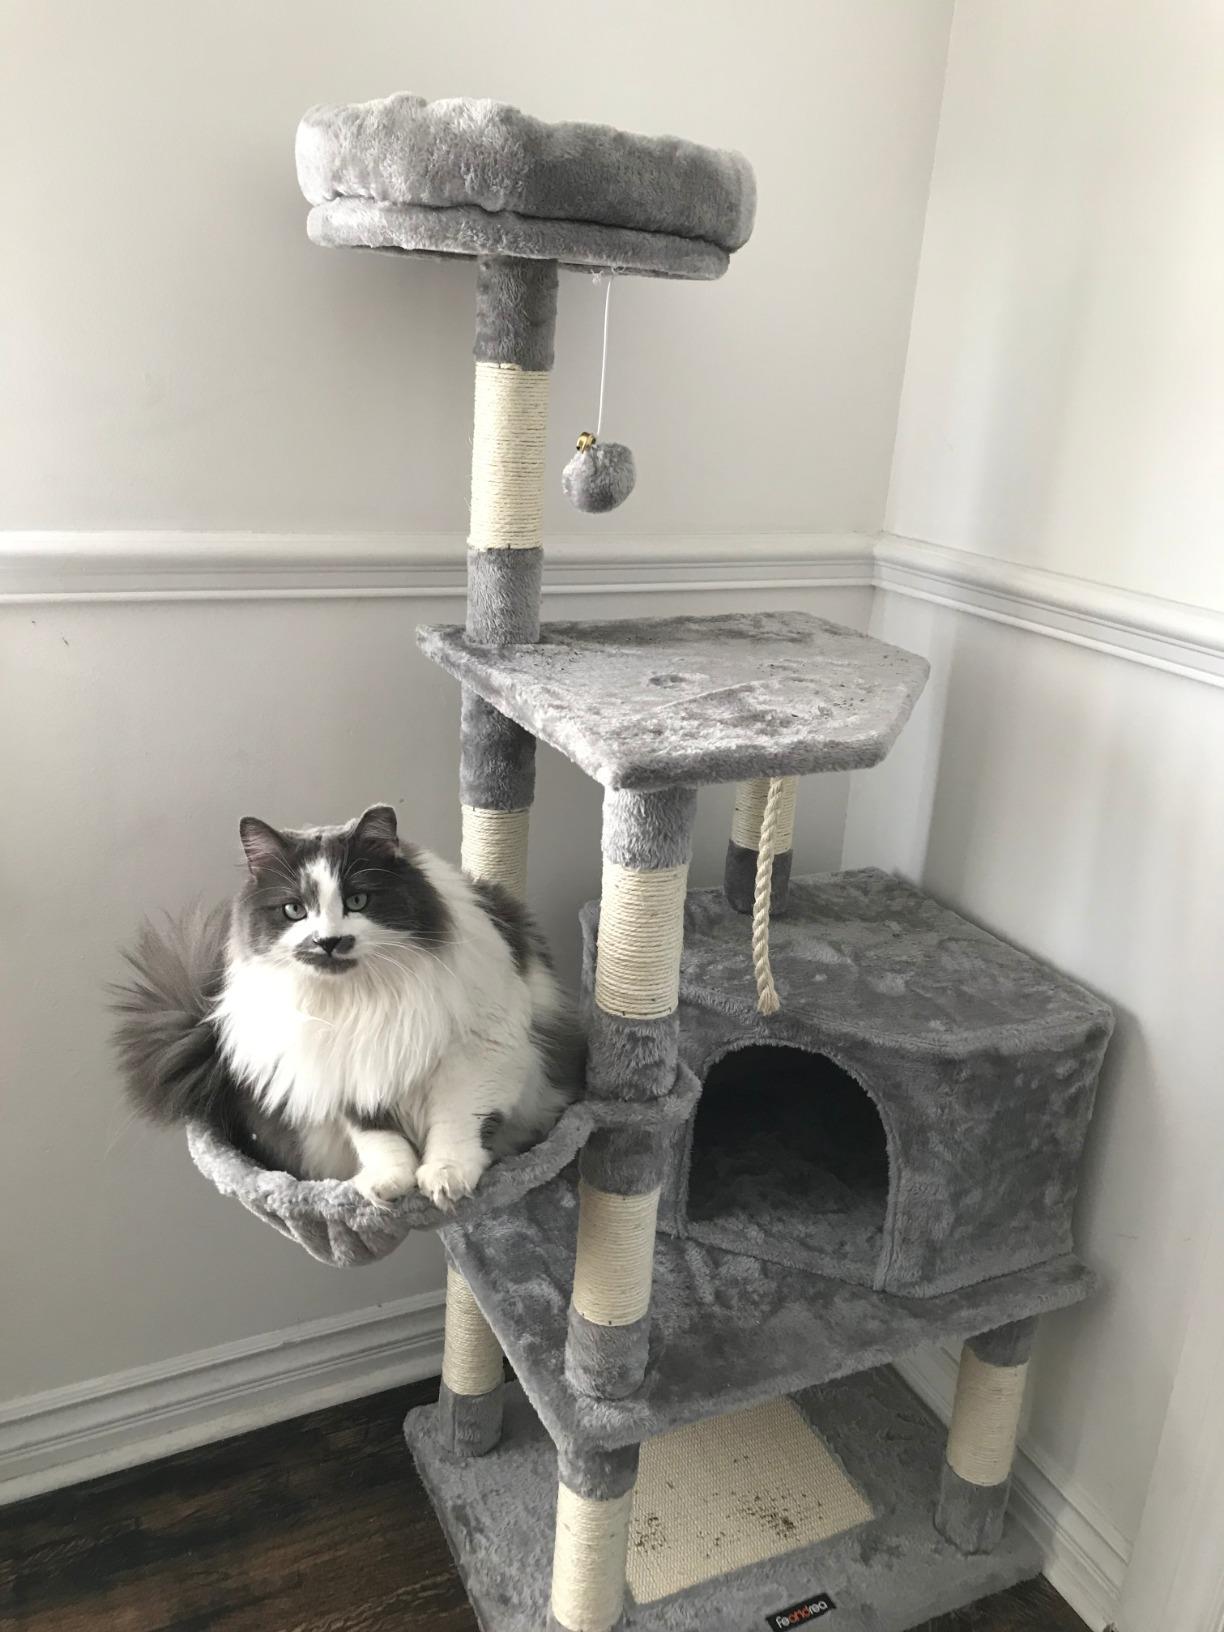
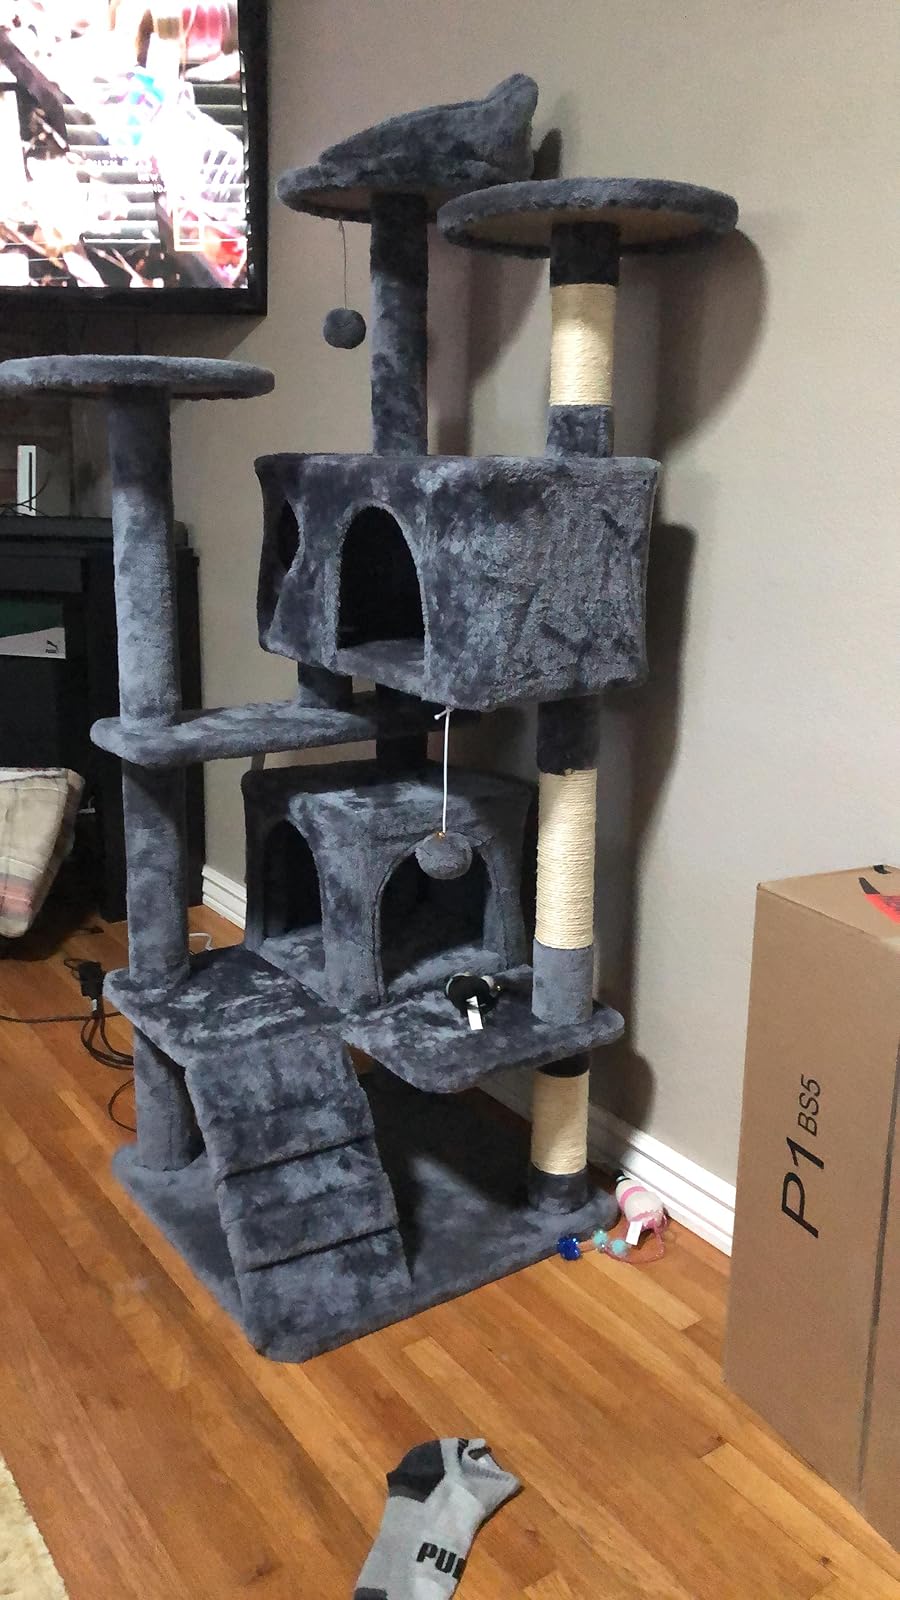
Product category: items_cat tree
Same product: no